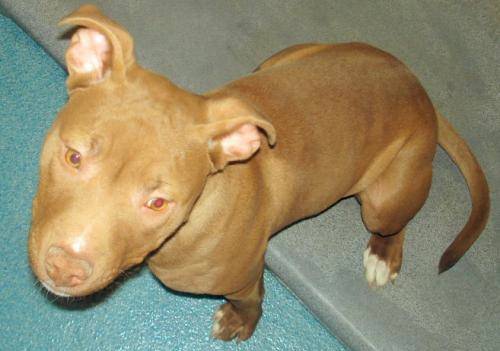
Label: dog